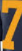
Number: 7